Chronographer

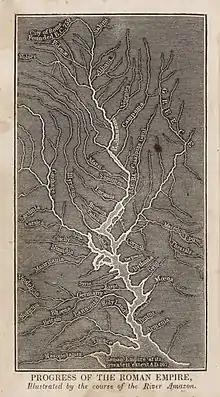
"Progress of the Roman Empire"

Emma Willard (1787–1870) became a teacher in her late teenage years and soon became a campaigner for reform of existing teaching methods, including for the teaching of subjects to girls which had before only been taught to boys. Geography was one of the subjects that was deemed suitable for teaching to girls and Willard came to focus upon it. She approved of the works of Jedidiah Morse in this field and published a number of textbooks in conjunction with William Channing Woodbridge.